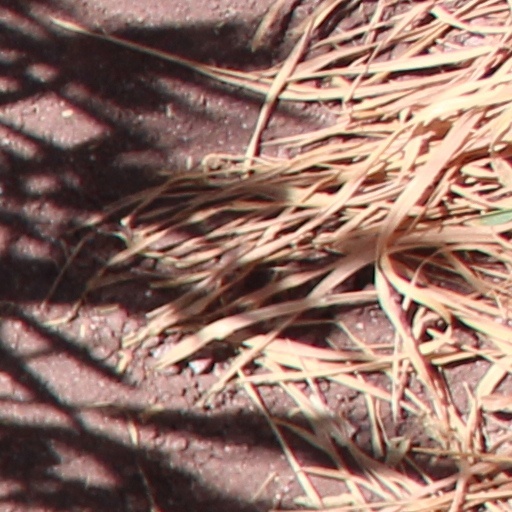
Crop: wheat